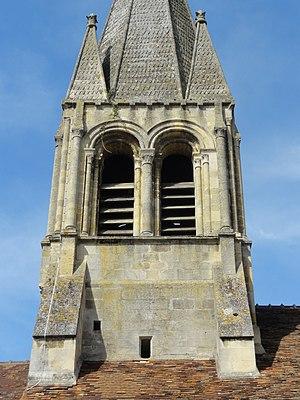
Église Saint-Germain-de-Paris de Hardricourt - voir titre.
L'église Saint-Germain-de-Paris est une église catholique paroissiale, située à Hardricourt, dans les Yvelines, en France. C'est un édifice de dimensions restreintes, qui s'organise autour d'un noyau de deux travées de style roman tardif du second quart du XIIᵉ siècle, non visibles depuis l'extérieur. L'une est la base du clocher, l'autre la première travée du chœur. Elles possèdent deux parmi les voûtes d'ogives les plus anciennes du Vexin français, qui affichent déjà un tracé en tiers-point assez prononcé. Les deux chapelles latérales et l'abside au chevet en hémicycle ont perdu tout caractère depuis leur reconstruction à l'époque moderne. La nef unique est également de faible intérêt, mais possède néanmoins une belle charpente lambrissée, et quatre grandes arcades bouchées au nord, qui datent également du second quart du XIIᵉ siècle, et constituent les derniers vestiges de l'ancien bas-côté nord. Leur valeur archéologique réside dans le fait qu'elles représentent l'une des premières occurrences de grandes arcades retombant sur des piliers monocylindriques isolés, qui deviendront caractéristiques de très nombreuses églises gothiques de la région.